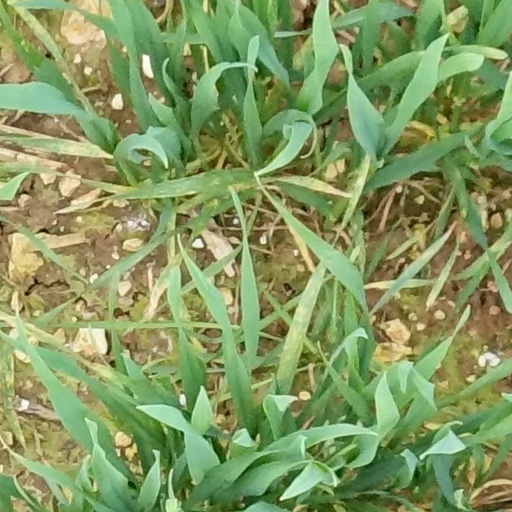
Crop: wheat